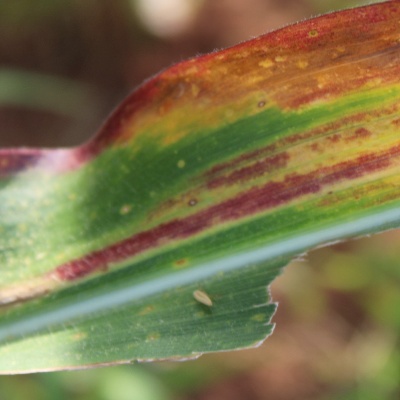
Crop: Maize
Condition: leaf blight